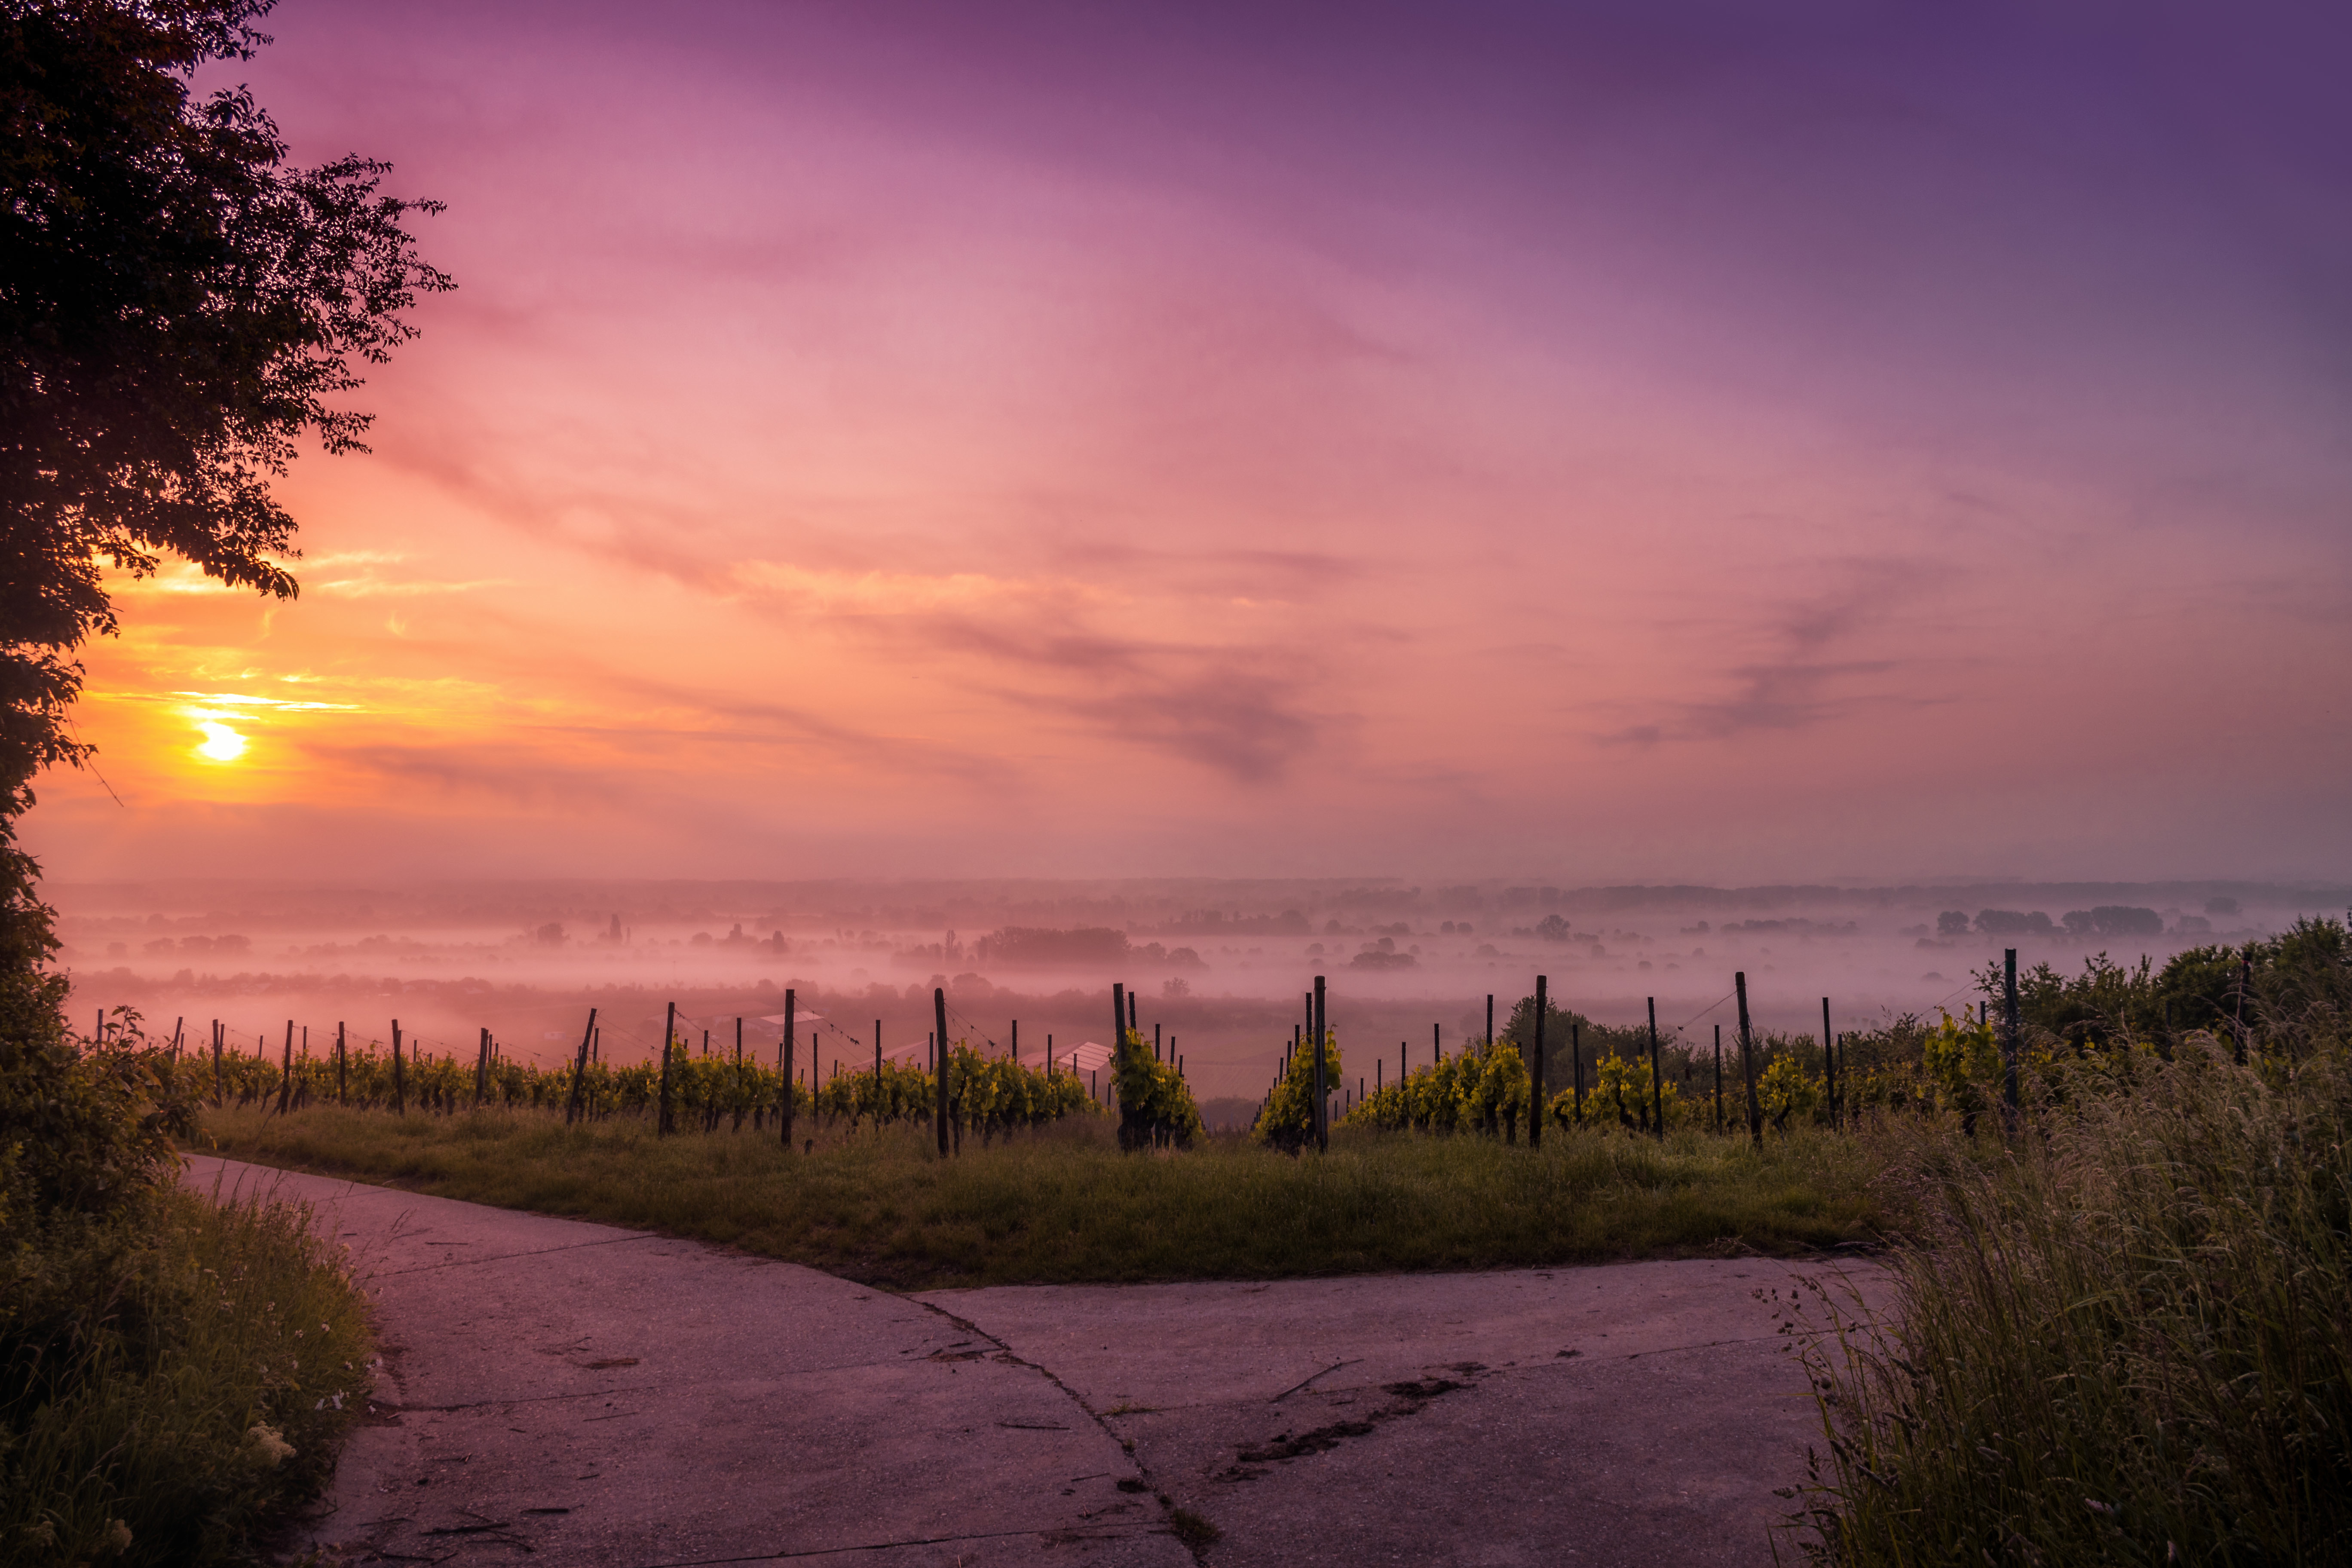
landscape, sea, tree, nature, horizon, cloud, sky, sun, sunrise, sunset, sunlight, morning, hill, dawn, dusk, evening, reflection, afterglow, rural area, atmospheric phenomenon